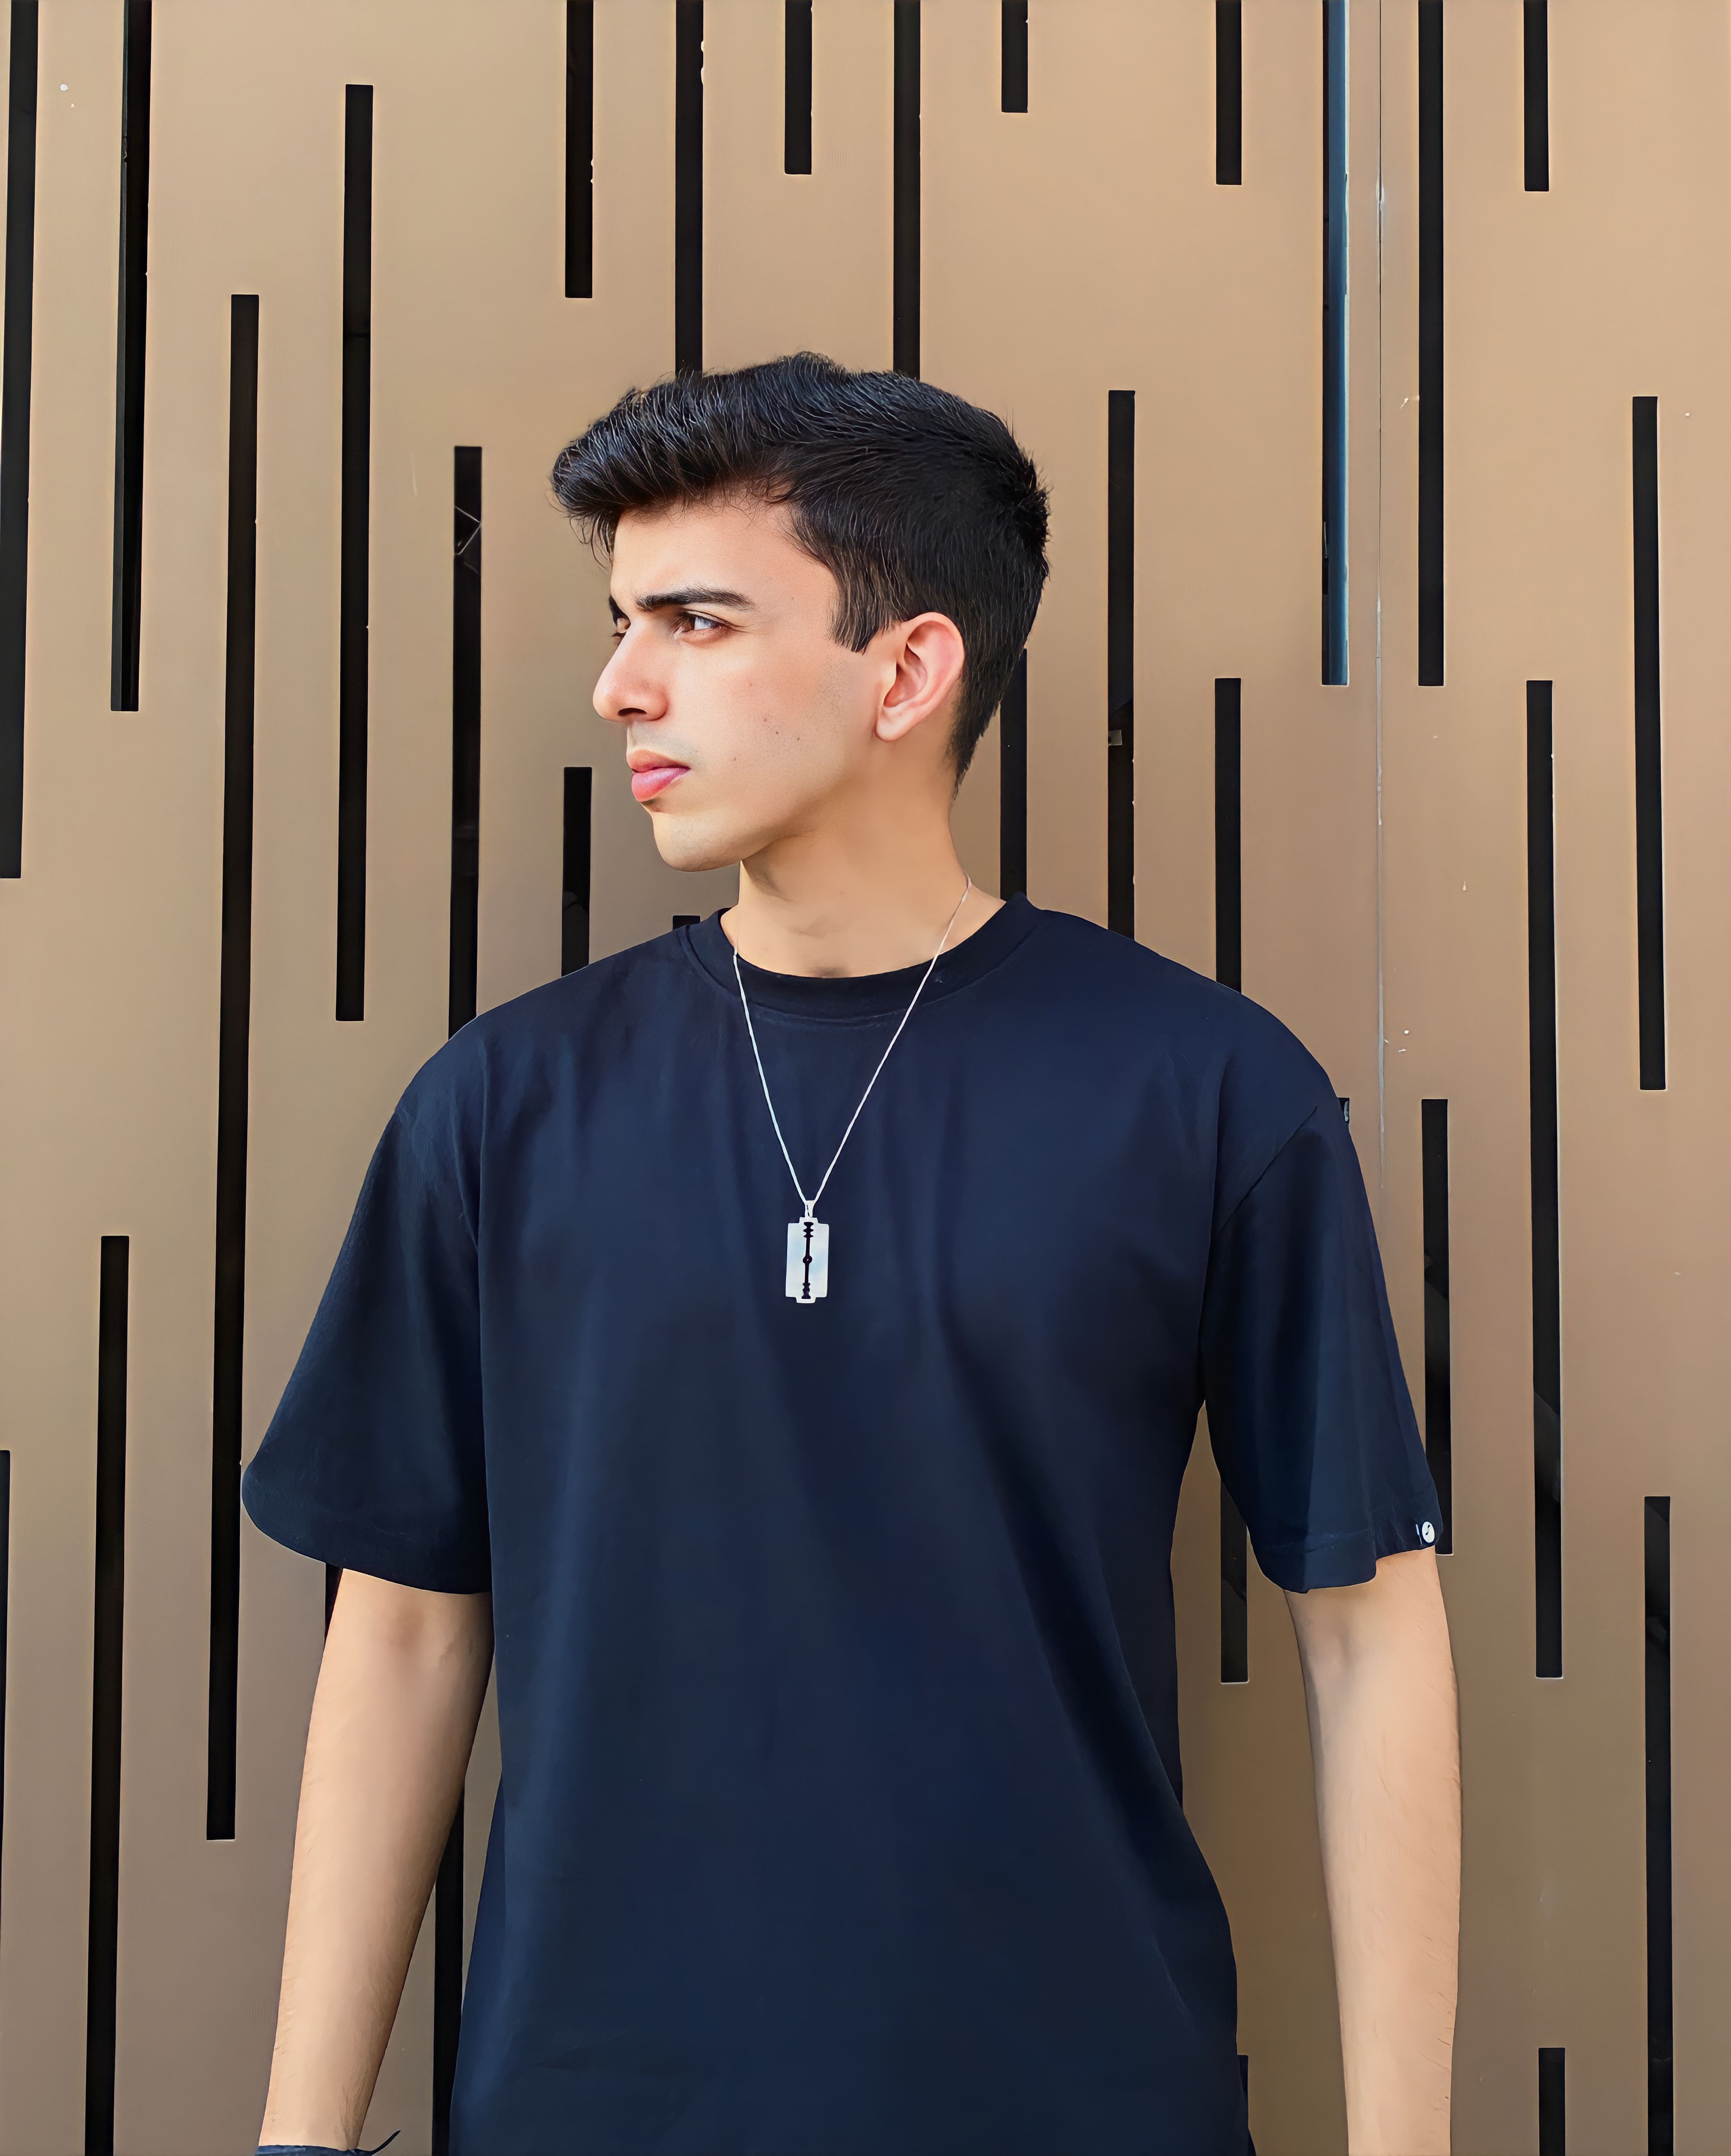
man, portrait, forehead, chin, shoulder, neck, jaw, flash photography, sleeve, gesture, collar, eyewear, black hair, fashion design, elbow, t shirt, chest, electric blue, formal wear, font, jewellery, sportswear, denim, active shirt, white collar worker, necklace, pattern, top, fashion accessory, uniform